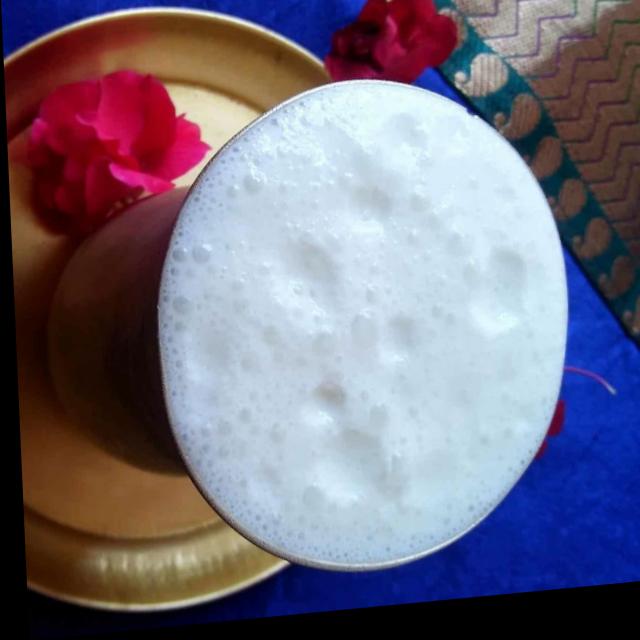
Dish: lassi